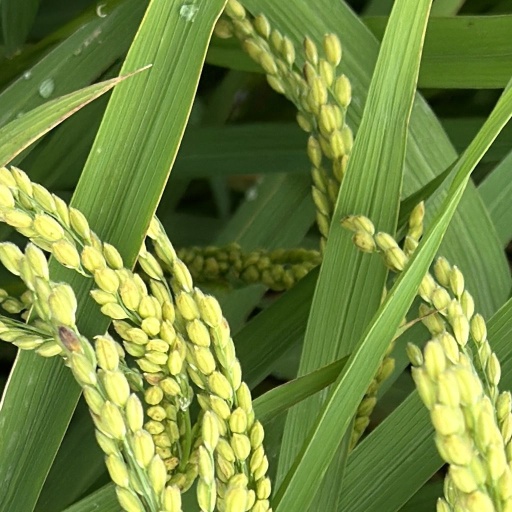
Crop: rice